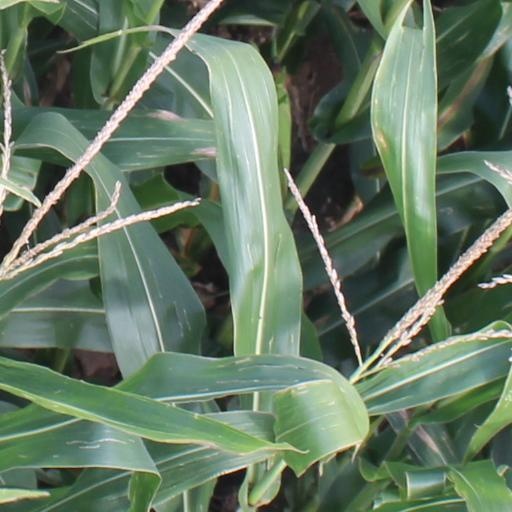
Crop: maize; corn